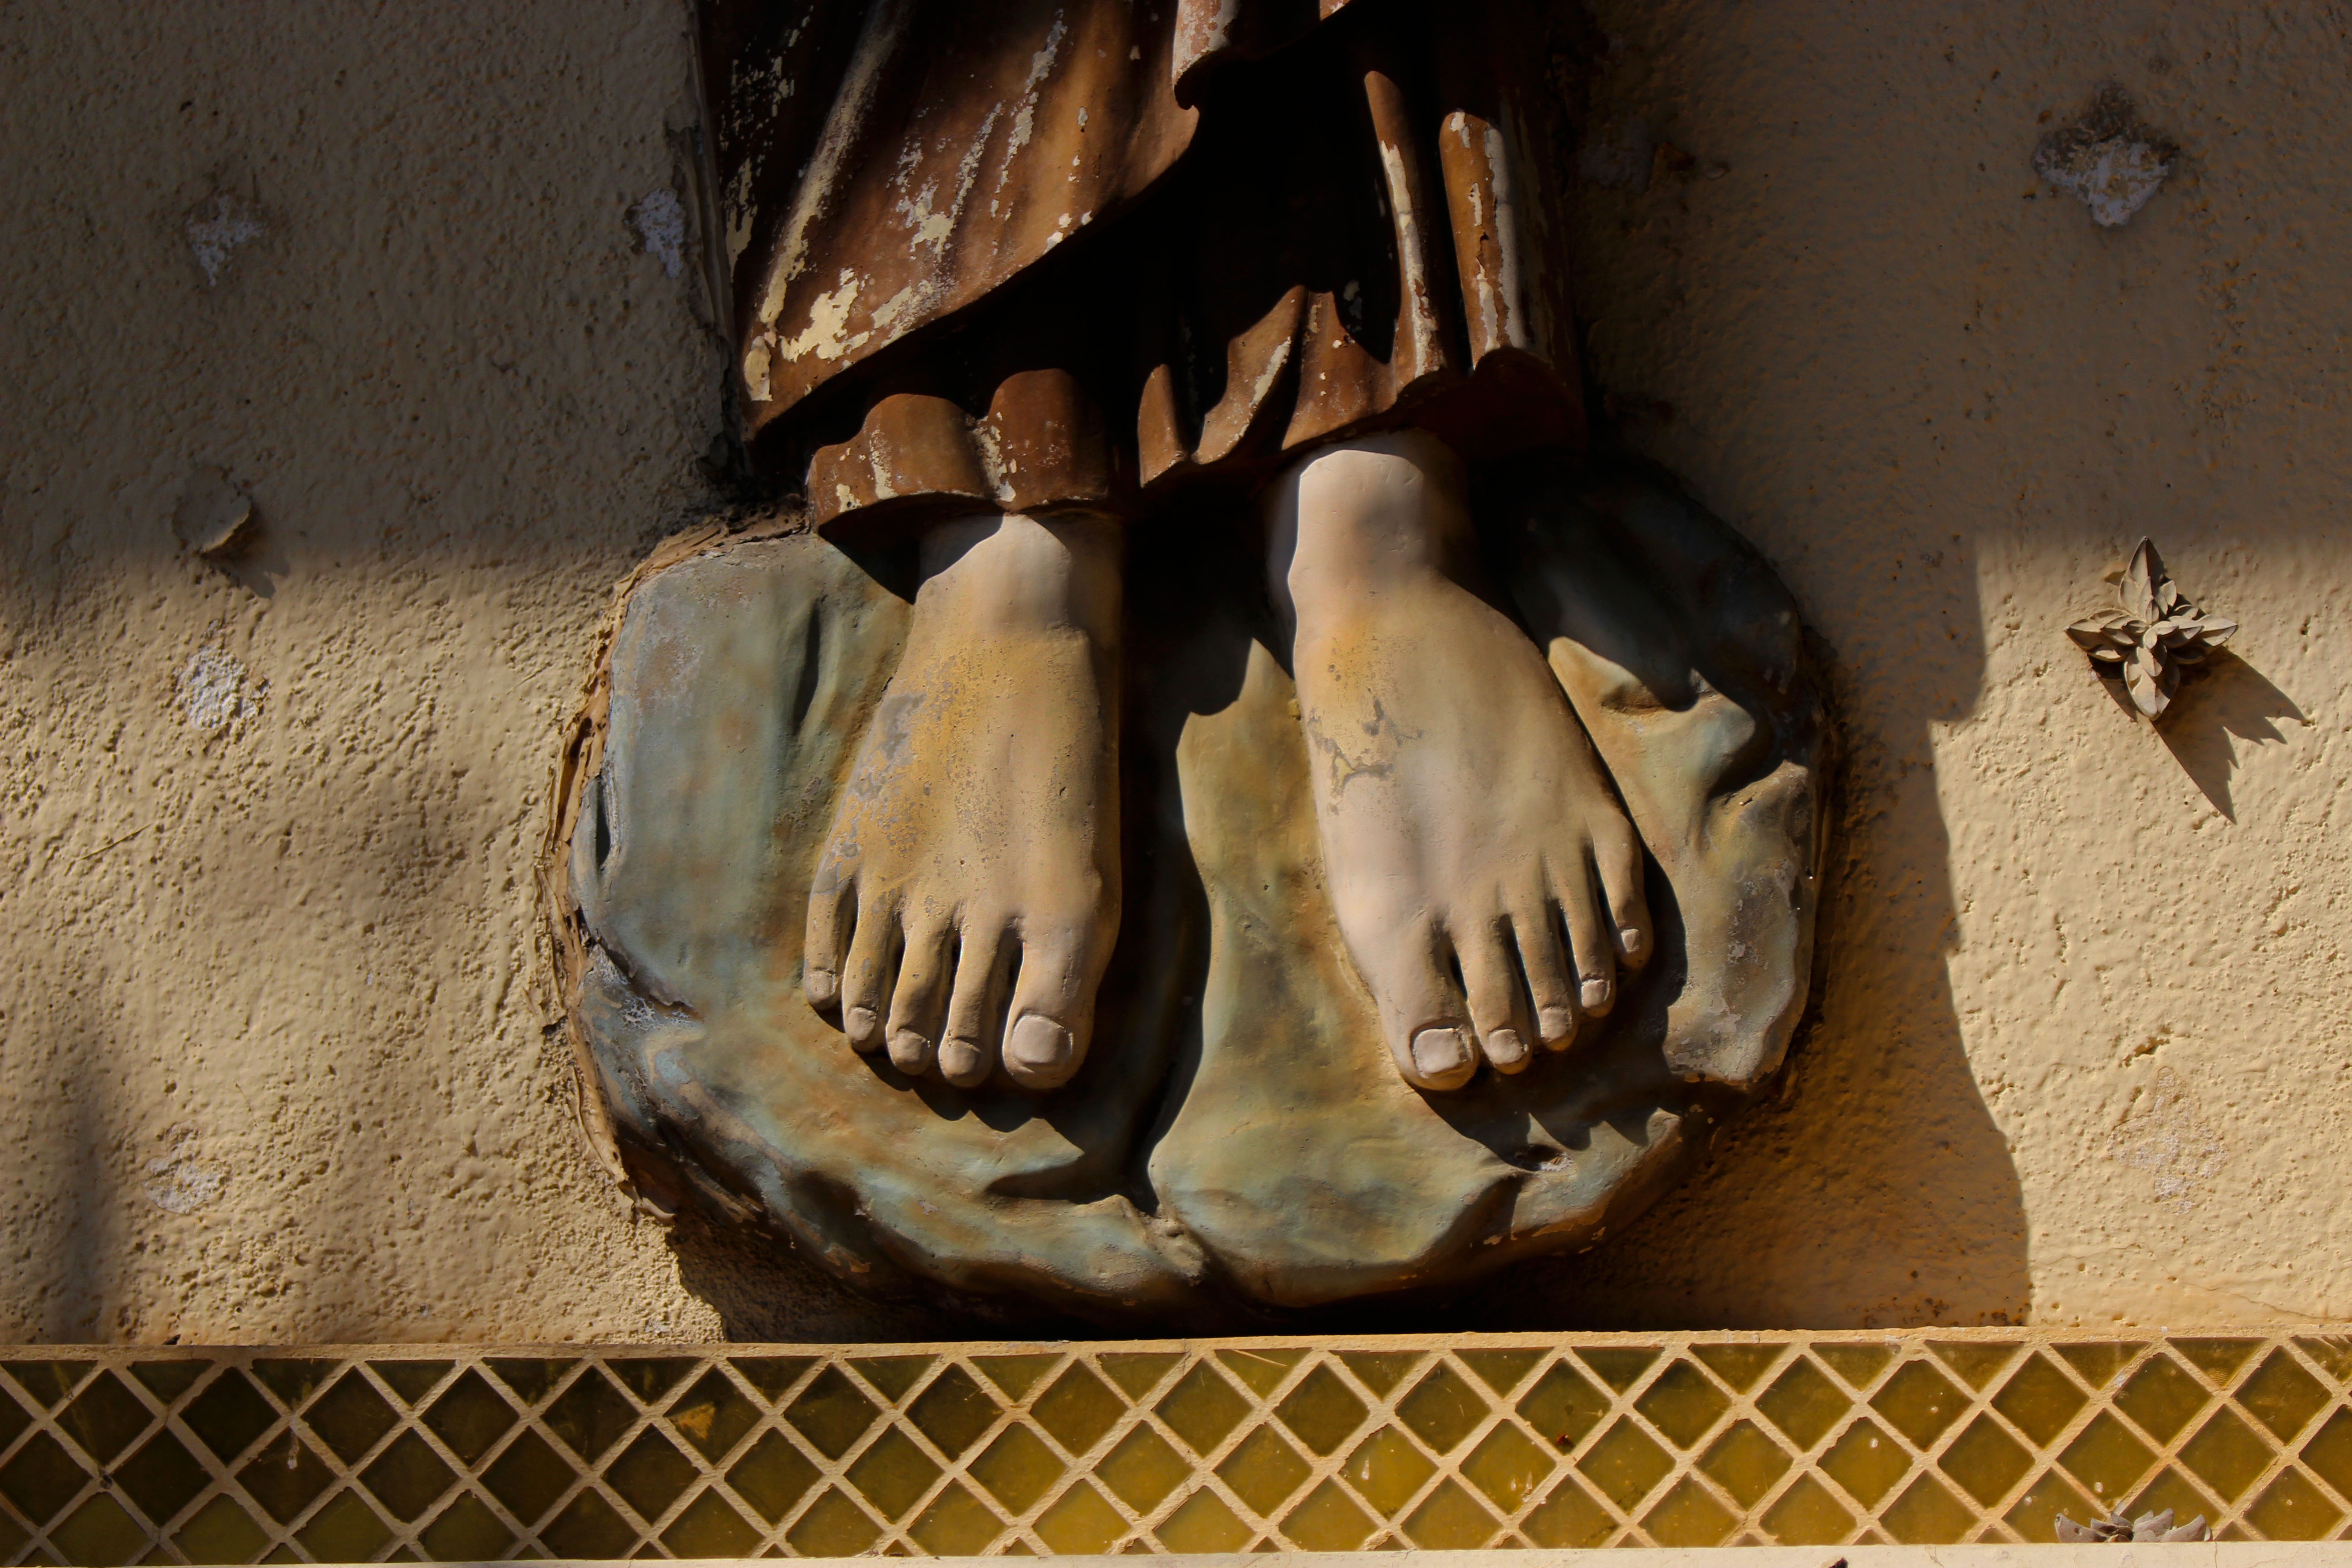
hand, shoe, architecture, wood, grain, texture, feet, old, stone, rustic, monument, statue, symbol, foot, artistic, brown, religion, ancient, exterior, surface, weathered, outdoors, sculpture, art, figure, temple, decorative, footwear, saint, culture, heritage, carving, relief, oriental, aged, ancient history